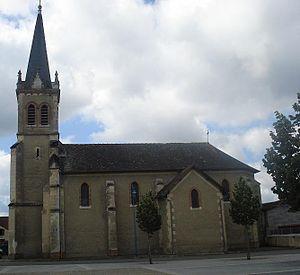
Eglise Nouilhan